Jae Jarrell

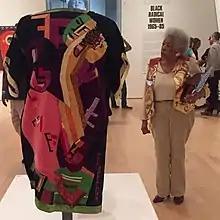

Elaine "Jae" Jarrell (born Elaine Annette Johnson in 1935) is an American artist and fashion designer associated with the Black Arts Movement of the 1960s. She is a co-founder of AfriCOBRA, an artist collective organization.